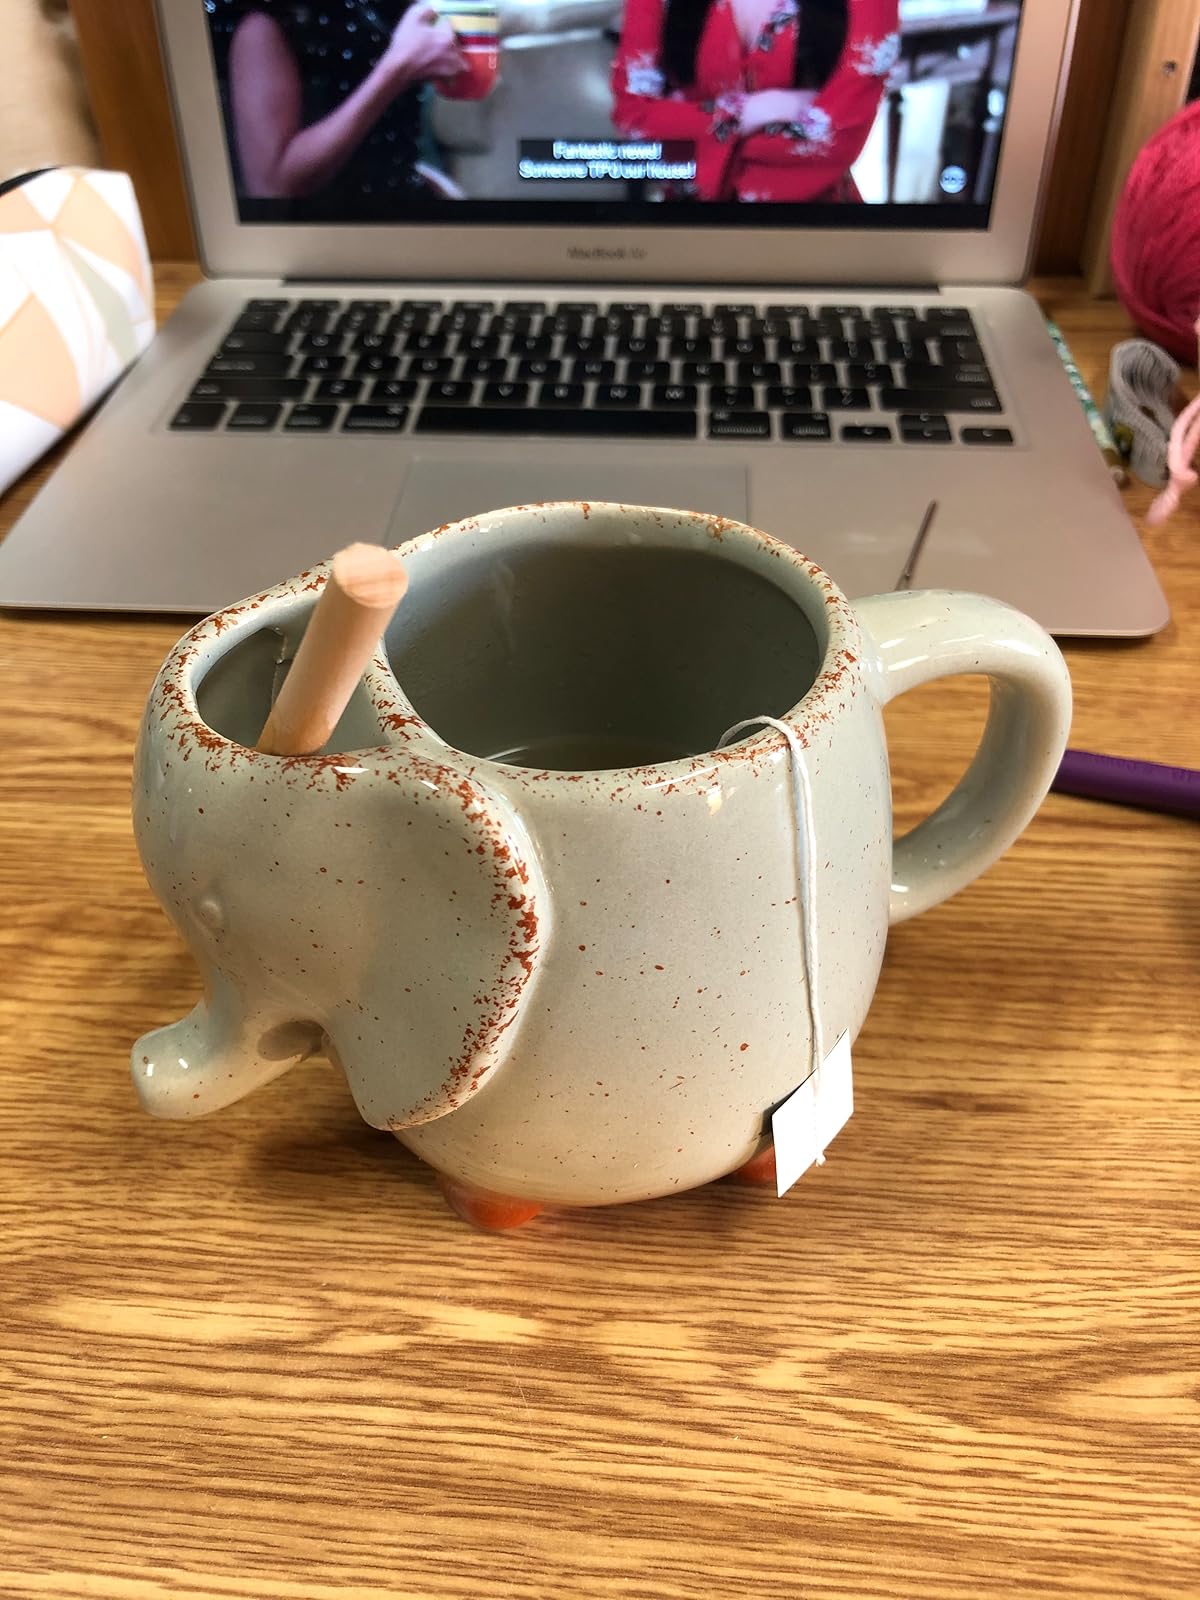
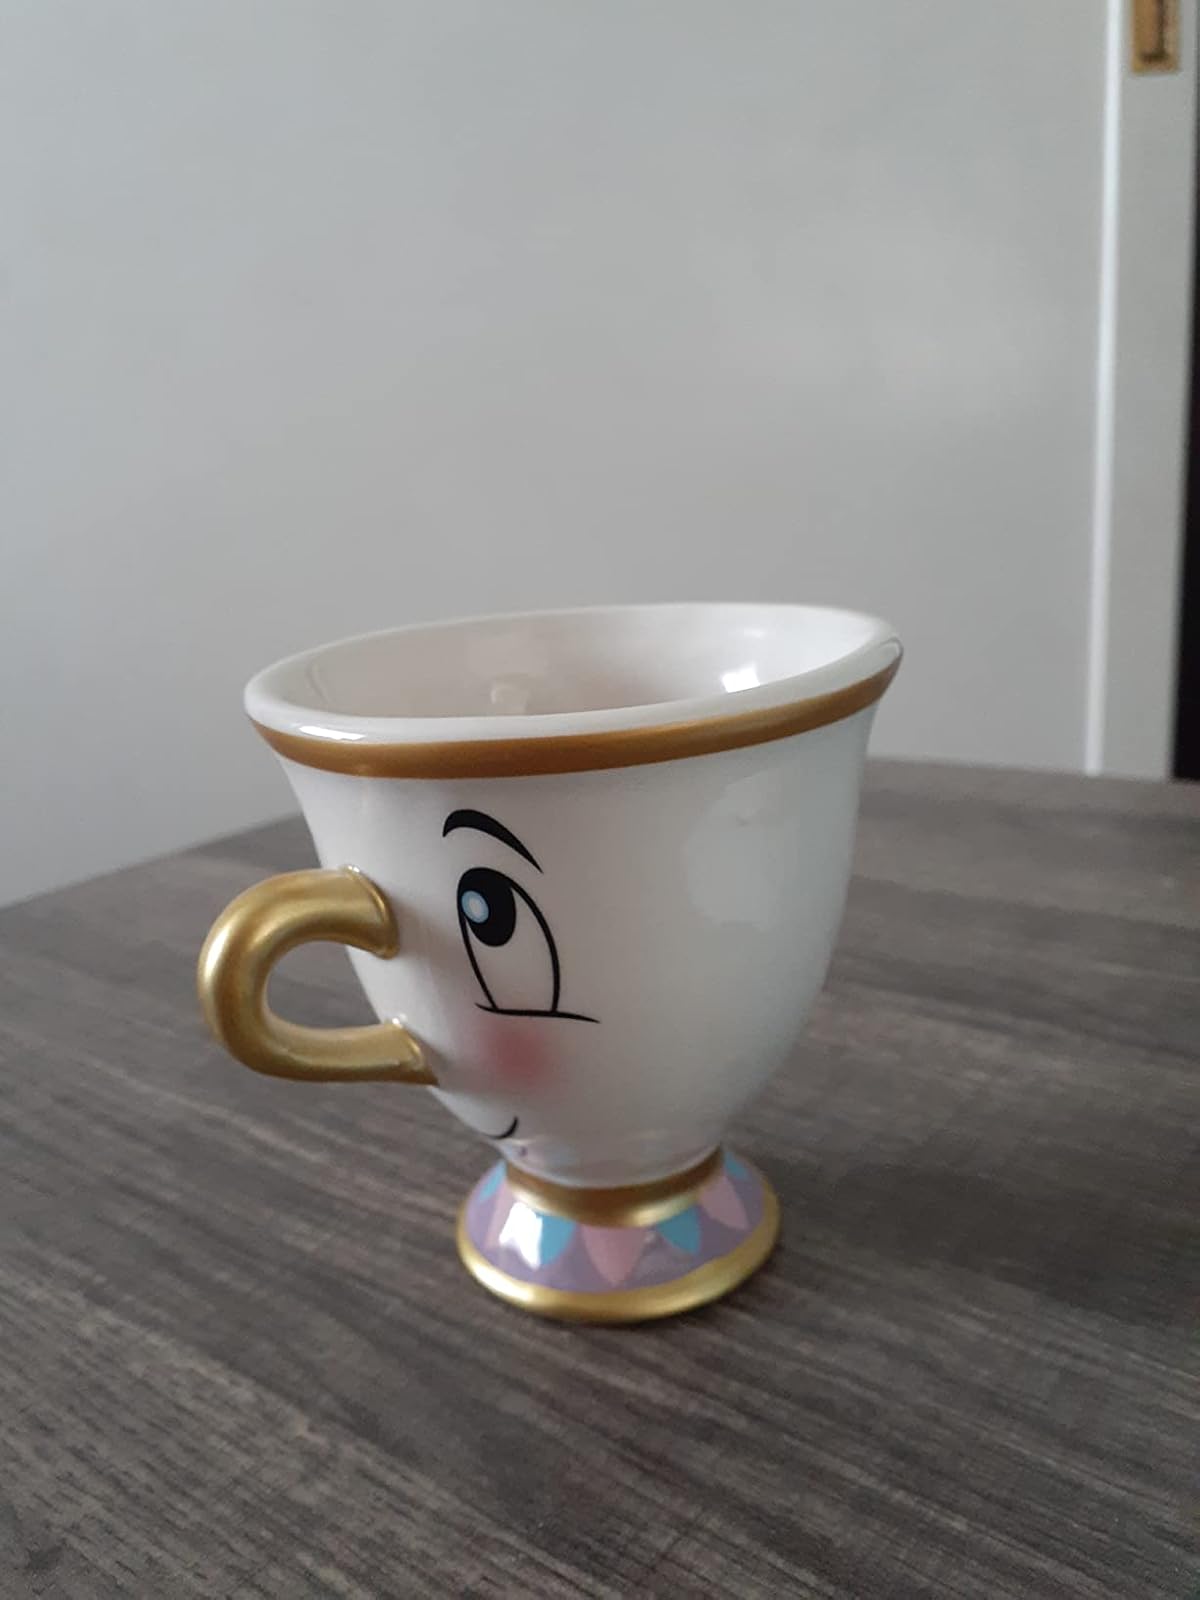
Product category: items_mug
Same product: no